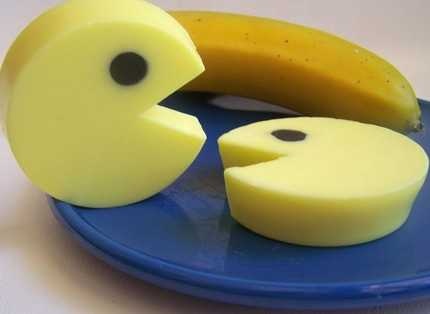
Label: Banana